Nature in Art

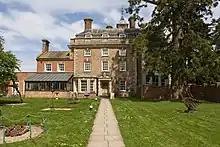
Sculpture Garden at Wallsworth Hall

Among its permanent collection are works by notable nature artists including Eric Ennion, George Edward Lodge, David Shepherd, Archibald Thorburn and Charles Tunnicliffe; as well as more general artists such as Pablo Picasso.